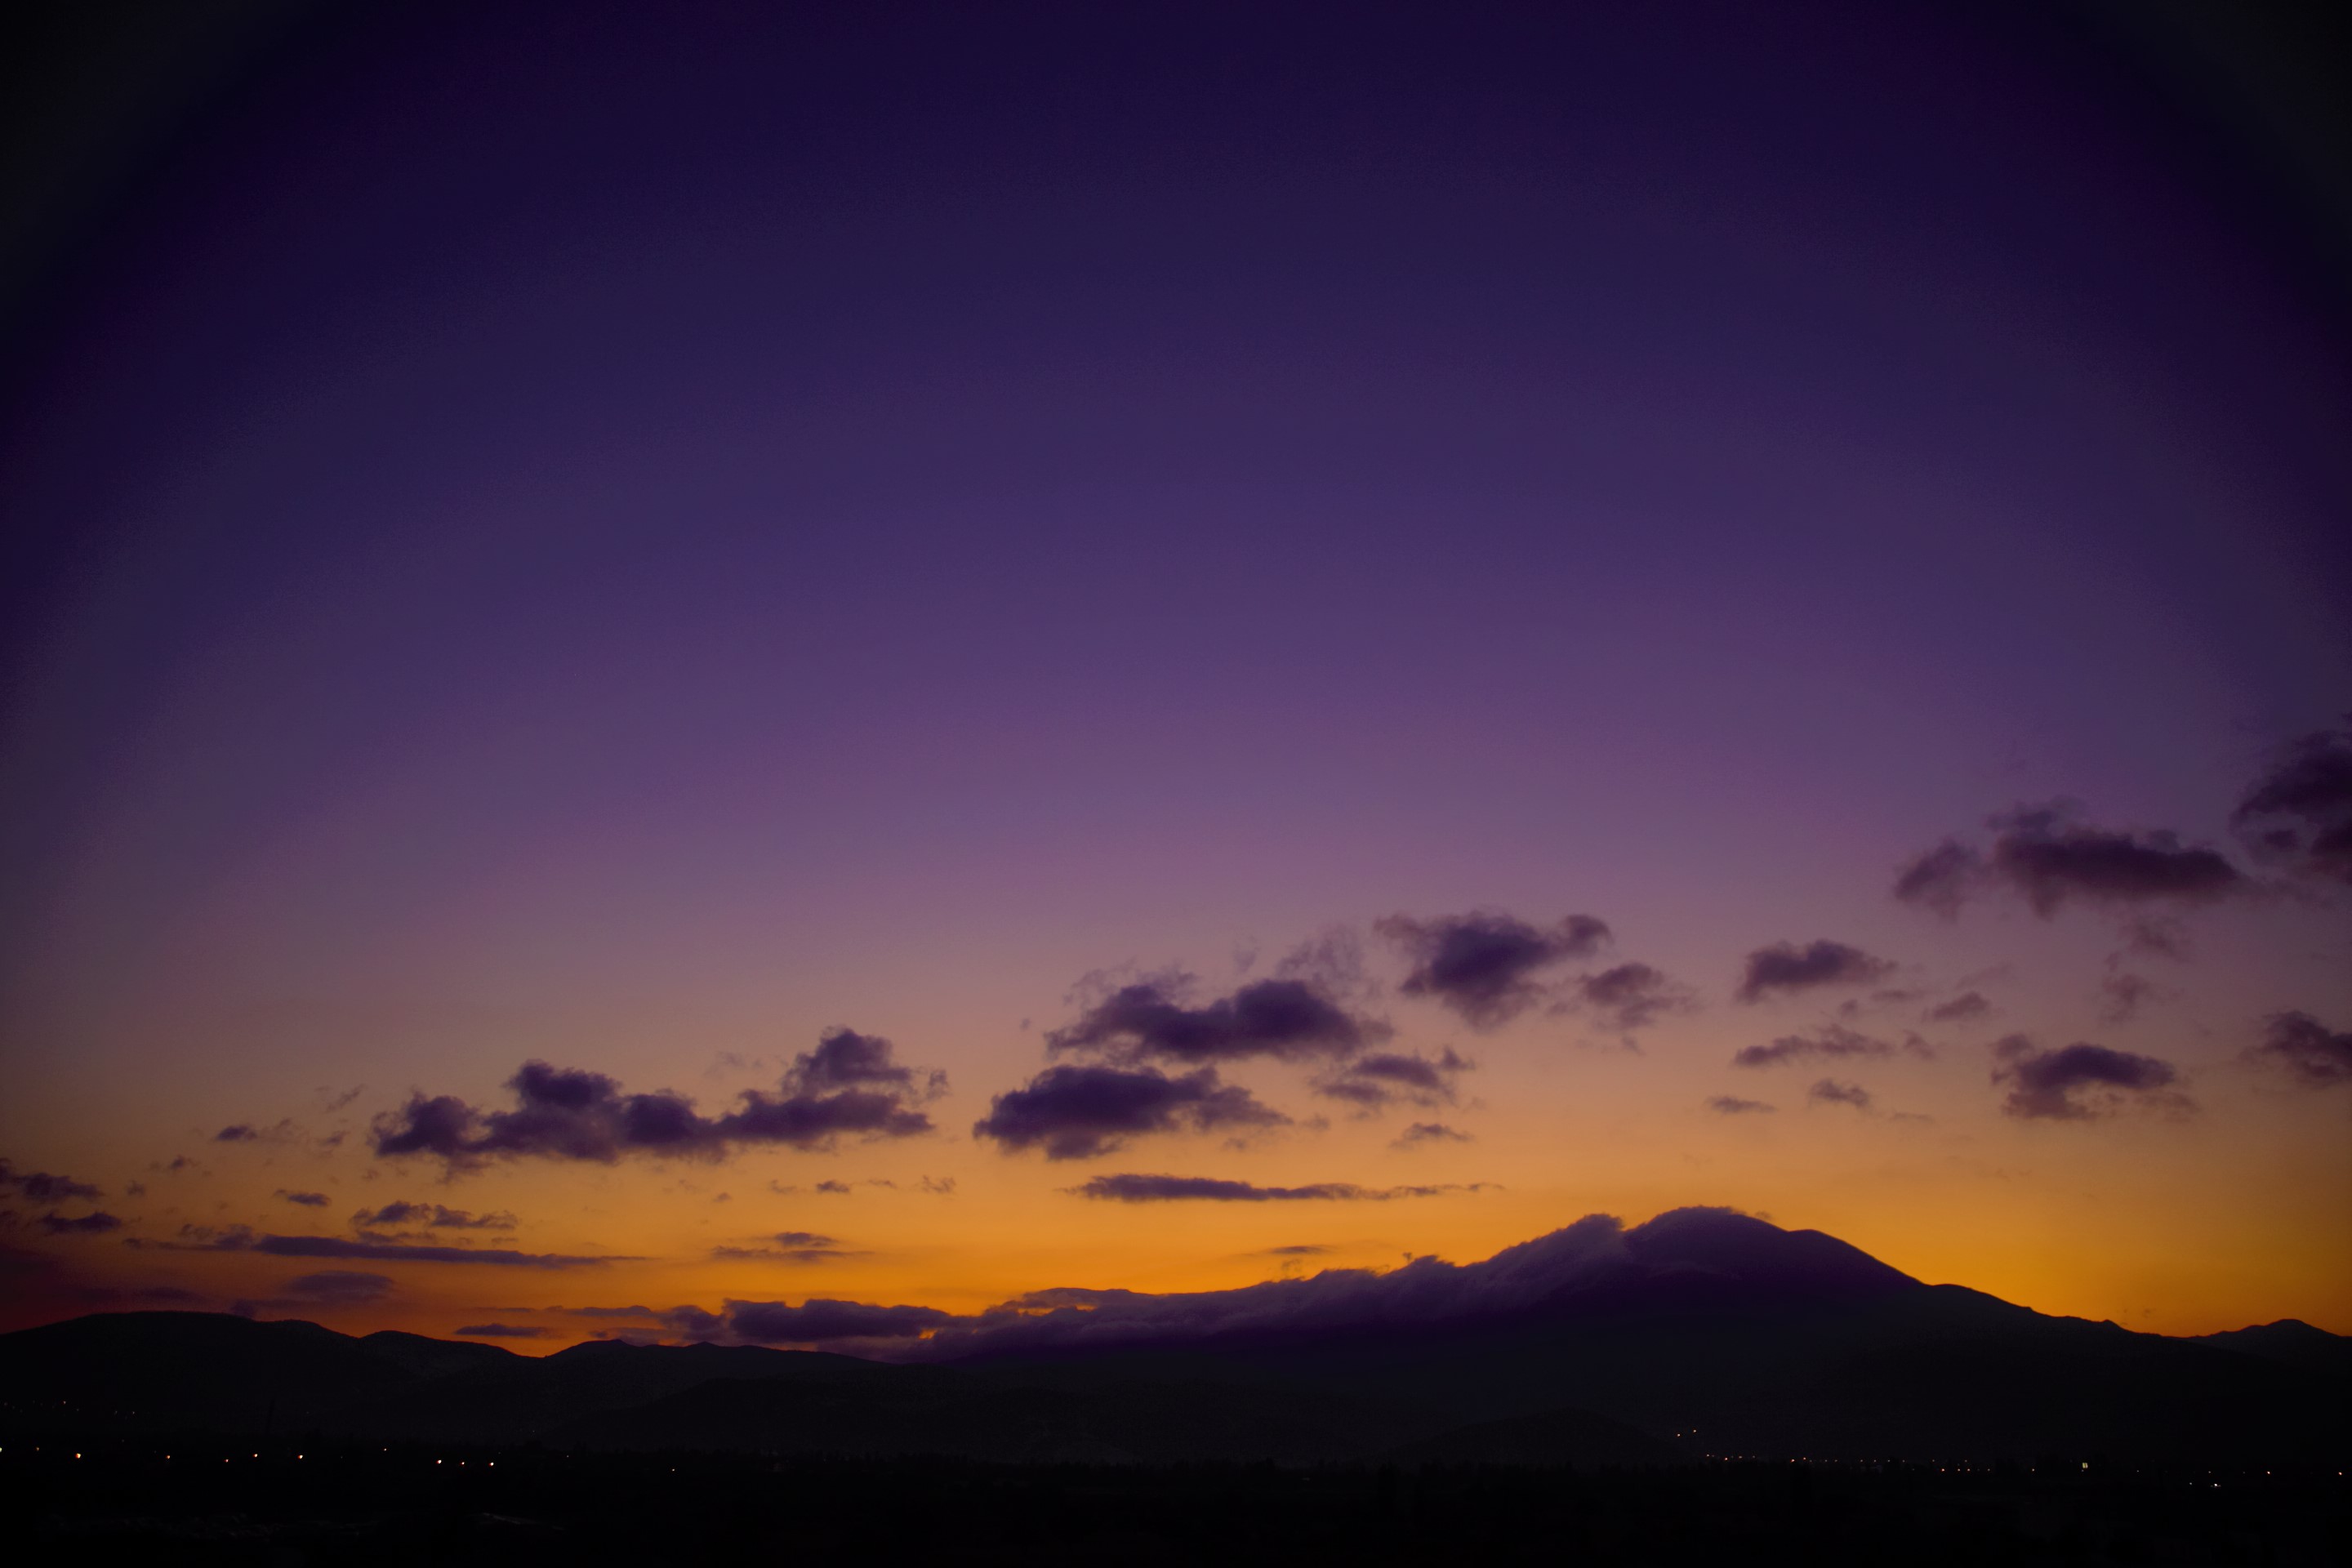
morning, dawn, mountain, clouds, sunrise, nature, daylight, morning light, early morning, morning sun, sky, afterglow, cloud, horizon, sunset, blue, dusk, evening, atmospheric phenomenon, atmosphere, purple, hill, tree, red sky at morning, landscape, cumulus, mountain range, sunlight, highland, night, calm, meteorological phenomenon, hill station, sea